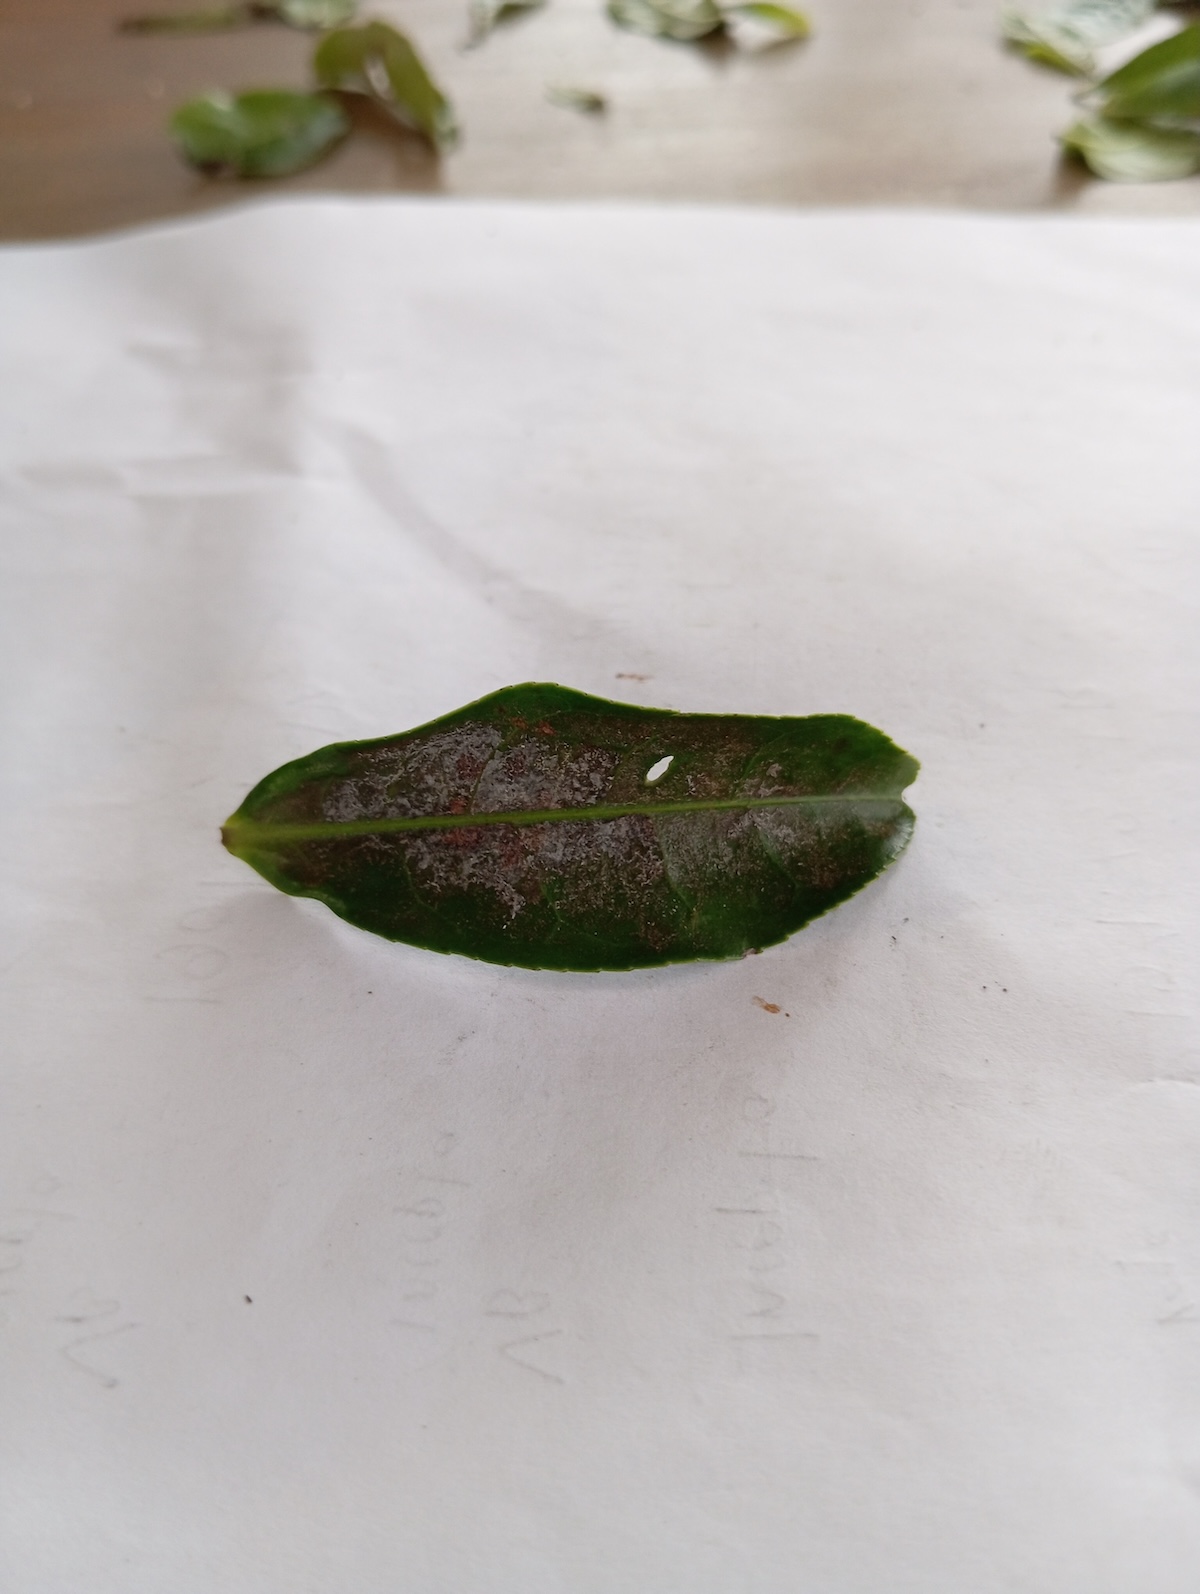
Label: Red spider